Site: brandenburg
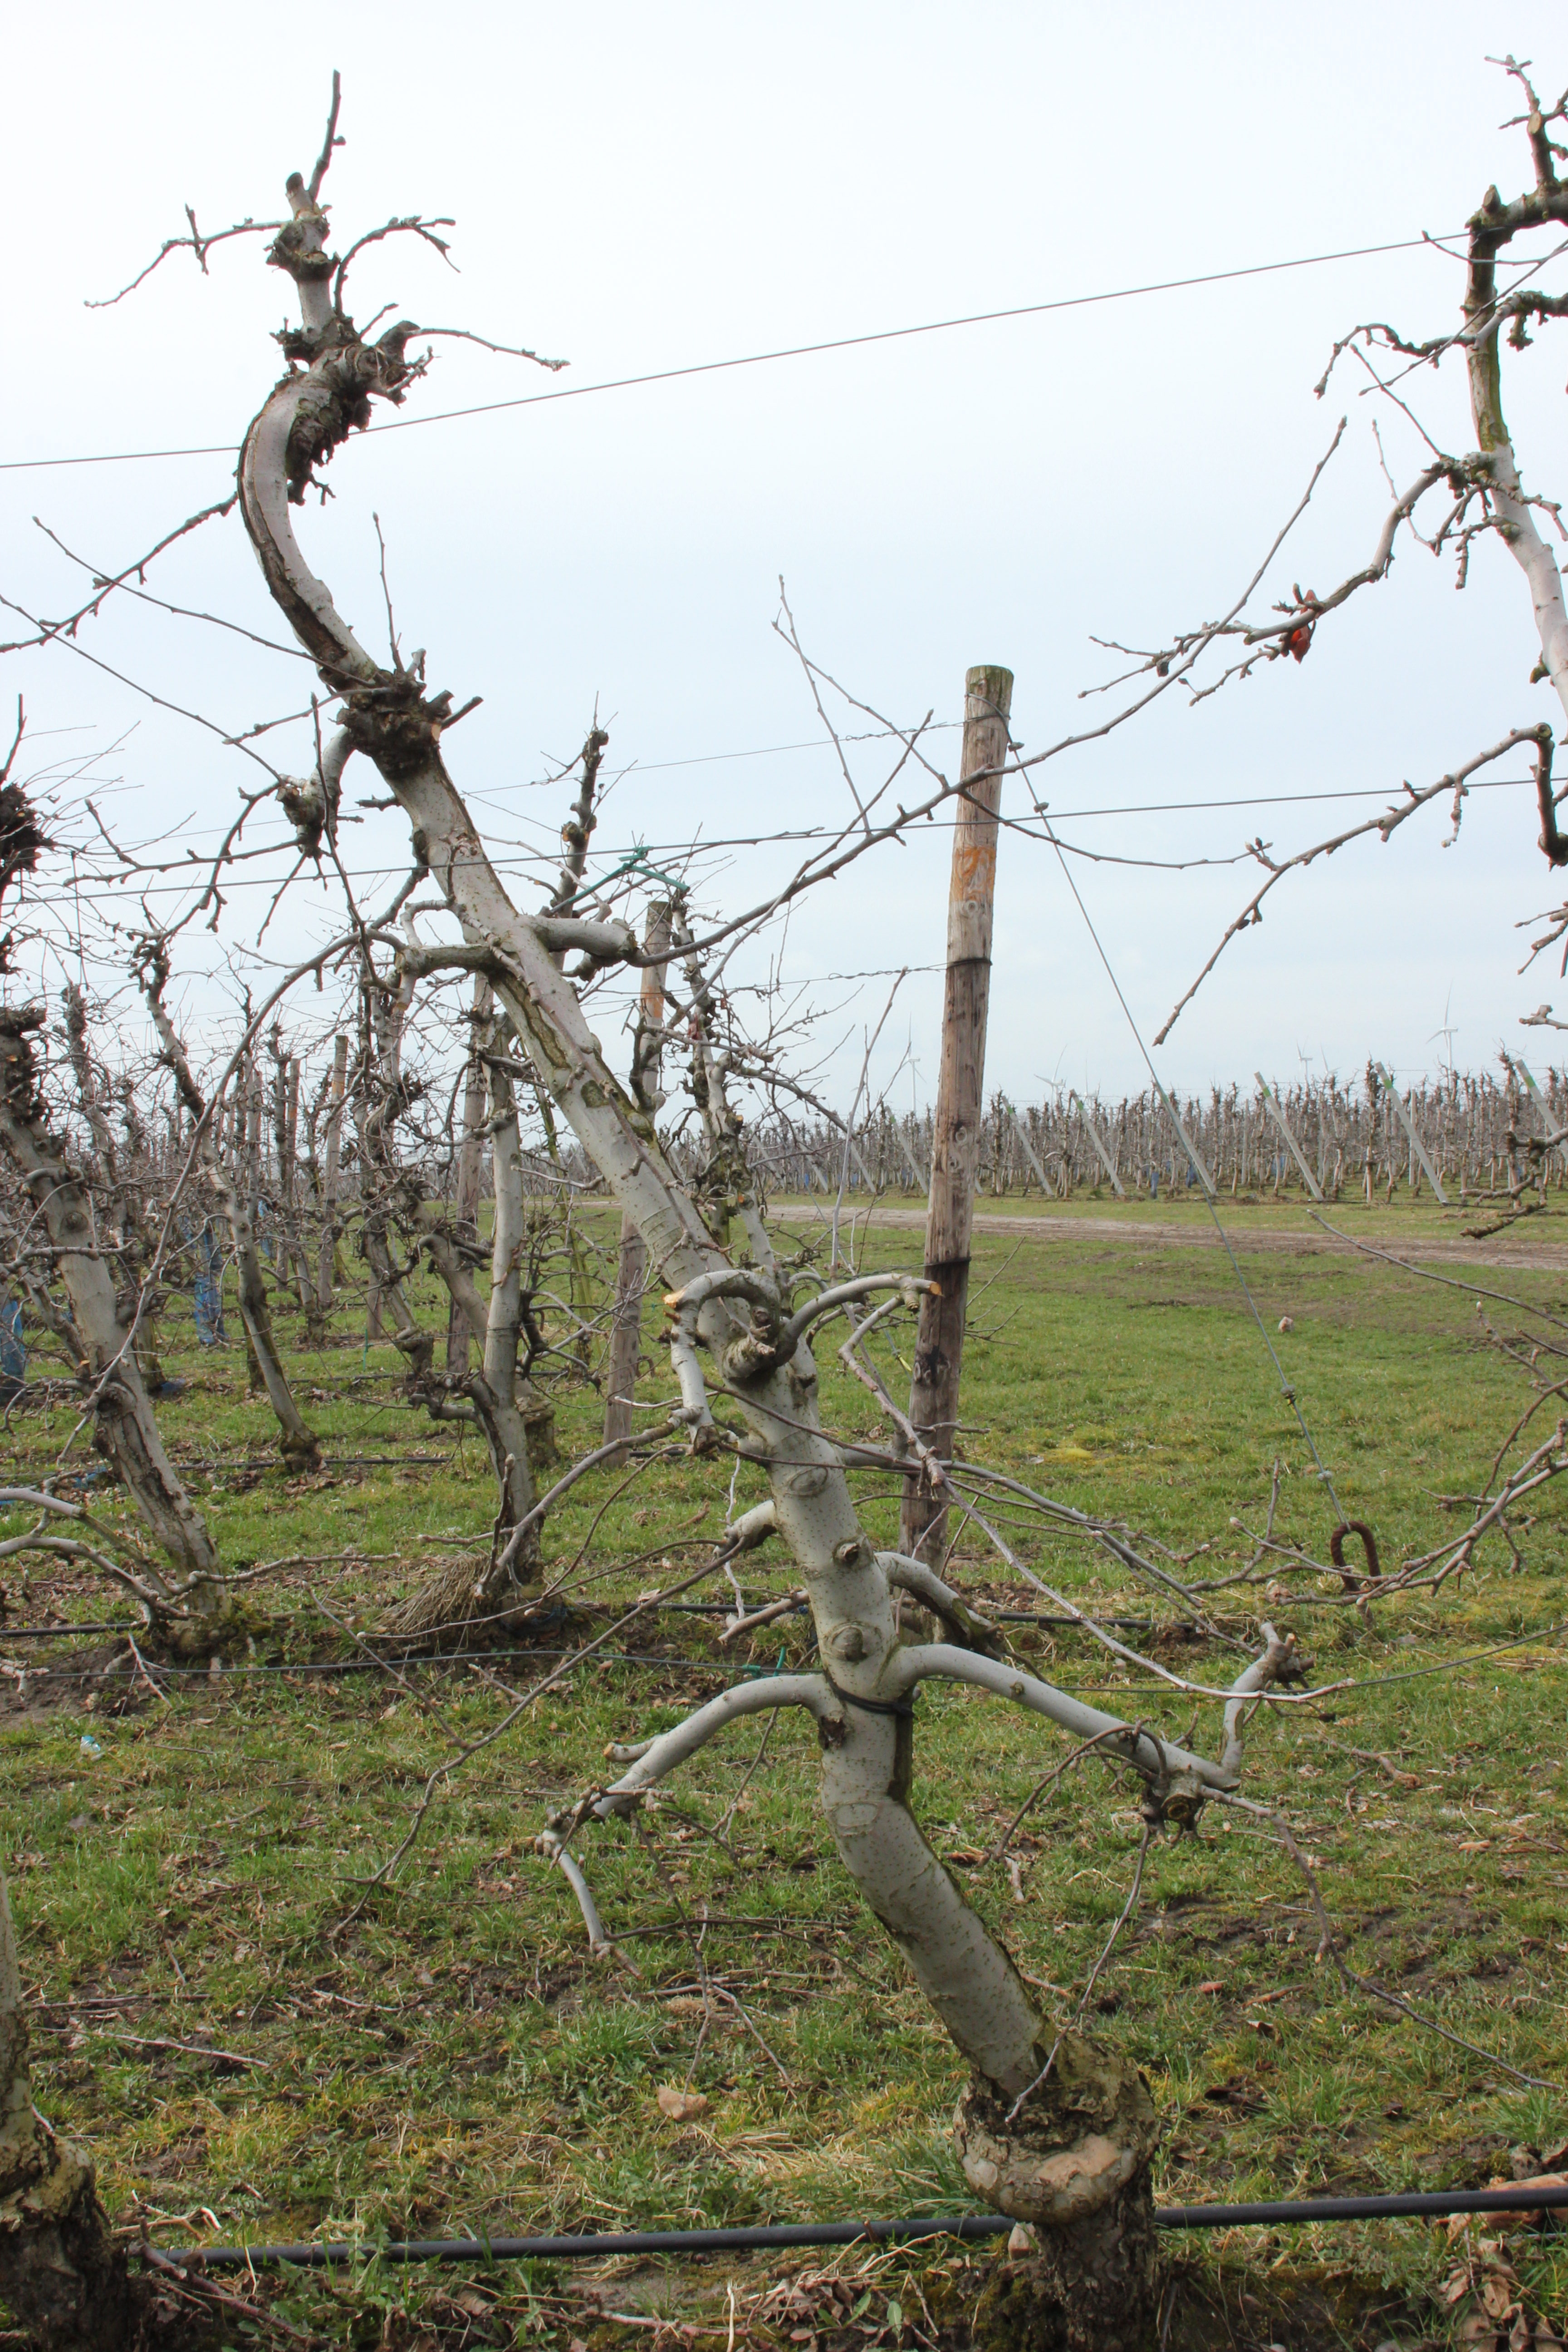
Growth stage (BBCH 01): Bud development